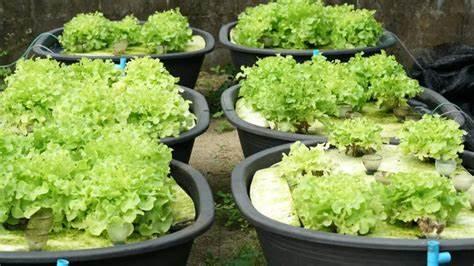
Hii ni mimea iliyopandwa kwa vyombo vya plastiki ambavyo vimewekwa maji na mchanga. Mimea kama hii hukuzwa sana mjini ambapo hakuna mashamba ya kupanda mimea na hutumika sana kwa malezi ya wakaazi na tena huuzwa kwa soko lililo karibu.